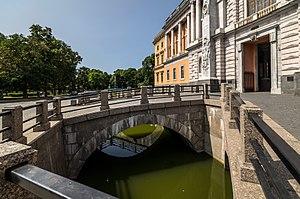
Le Canal Voskresensky est un canal à Saint-Pétersbourg allant de la rivière Fontanka à la rivière Moika.